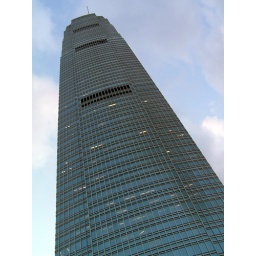
IFC tower 2, 7th tallest office building in the world